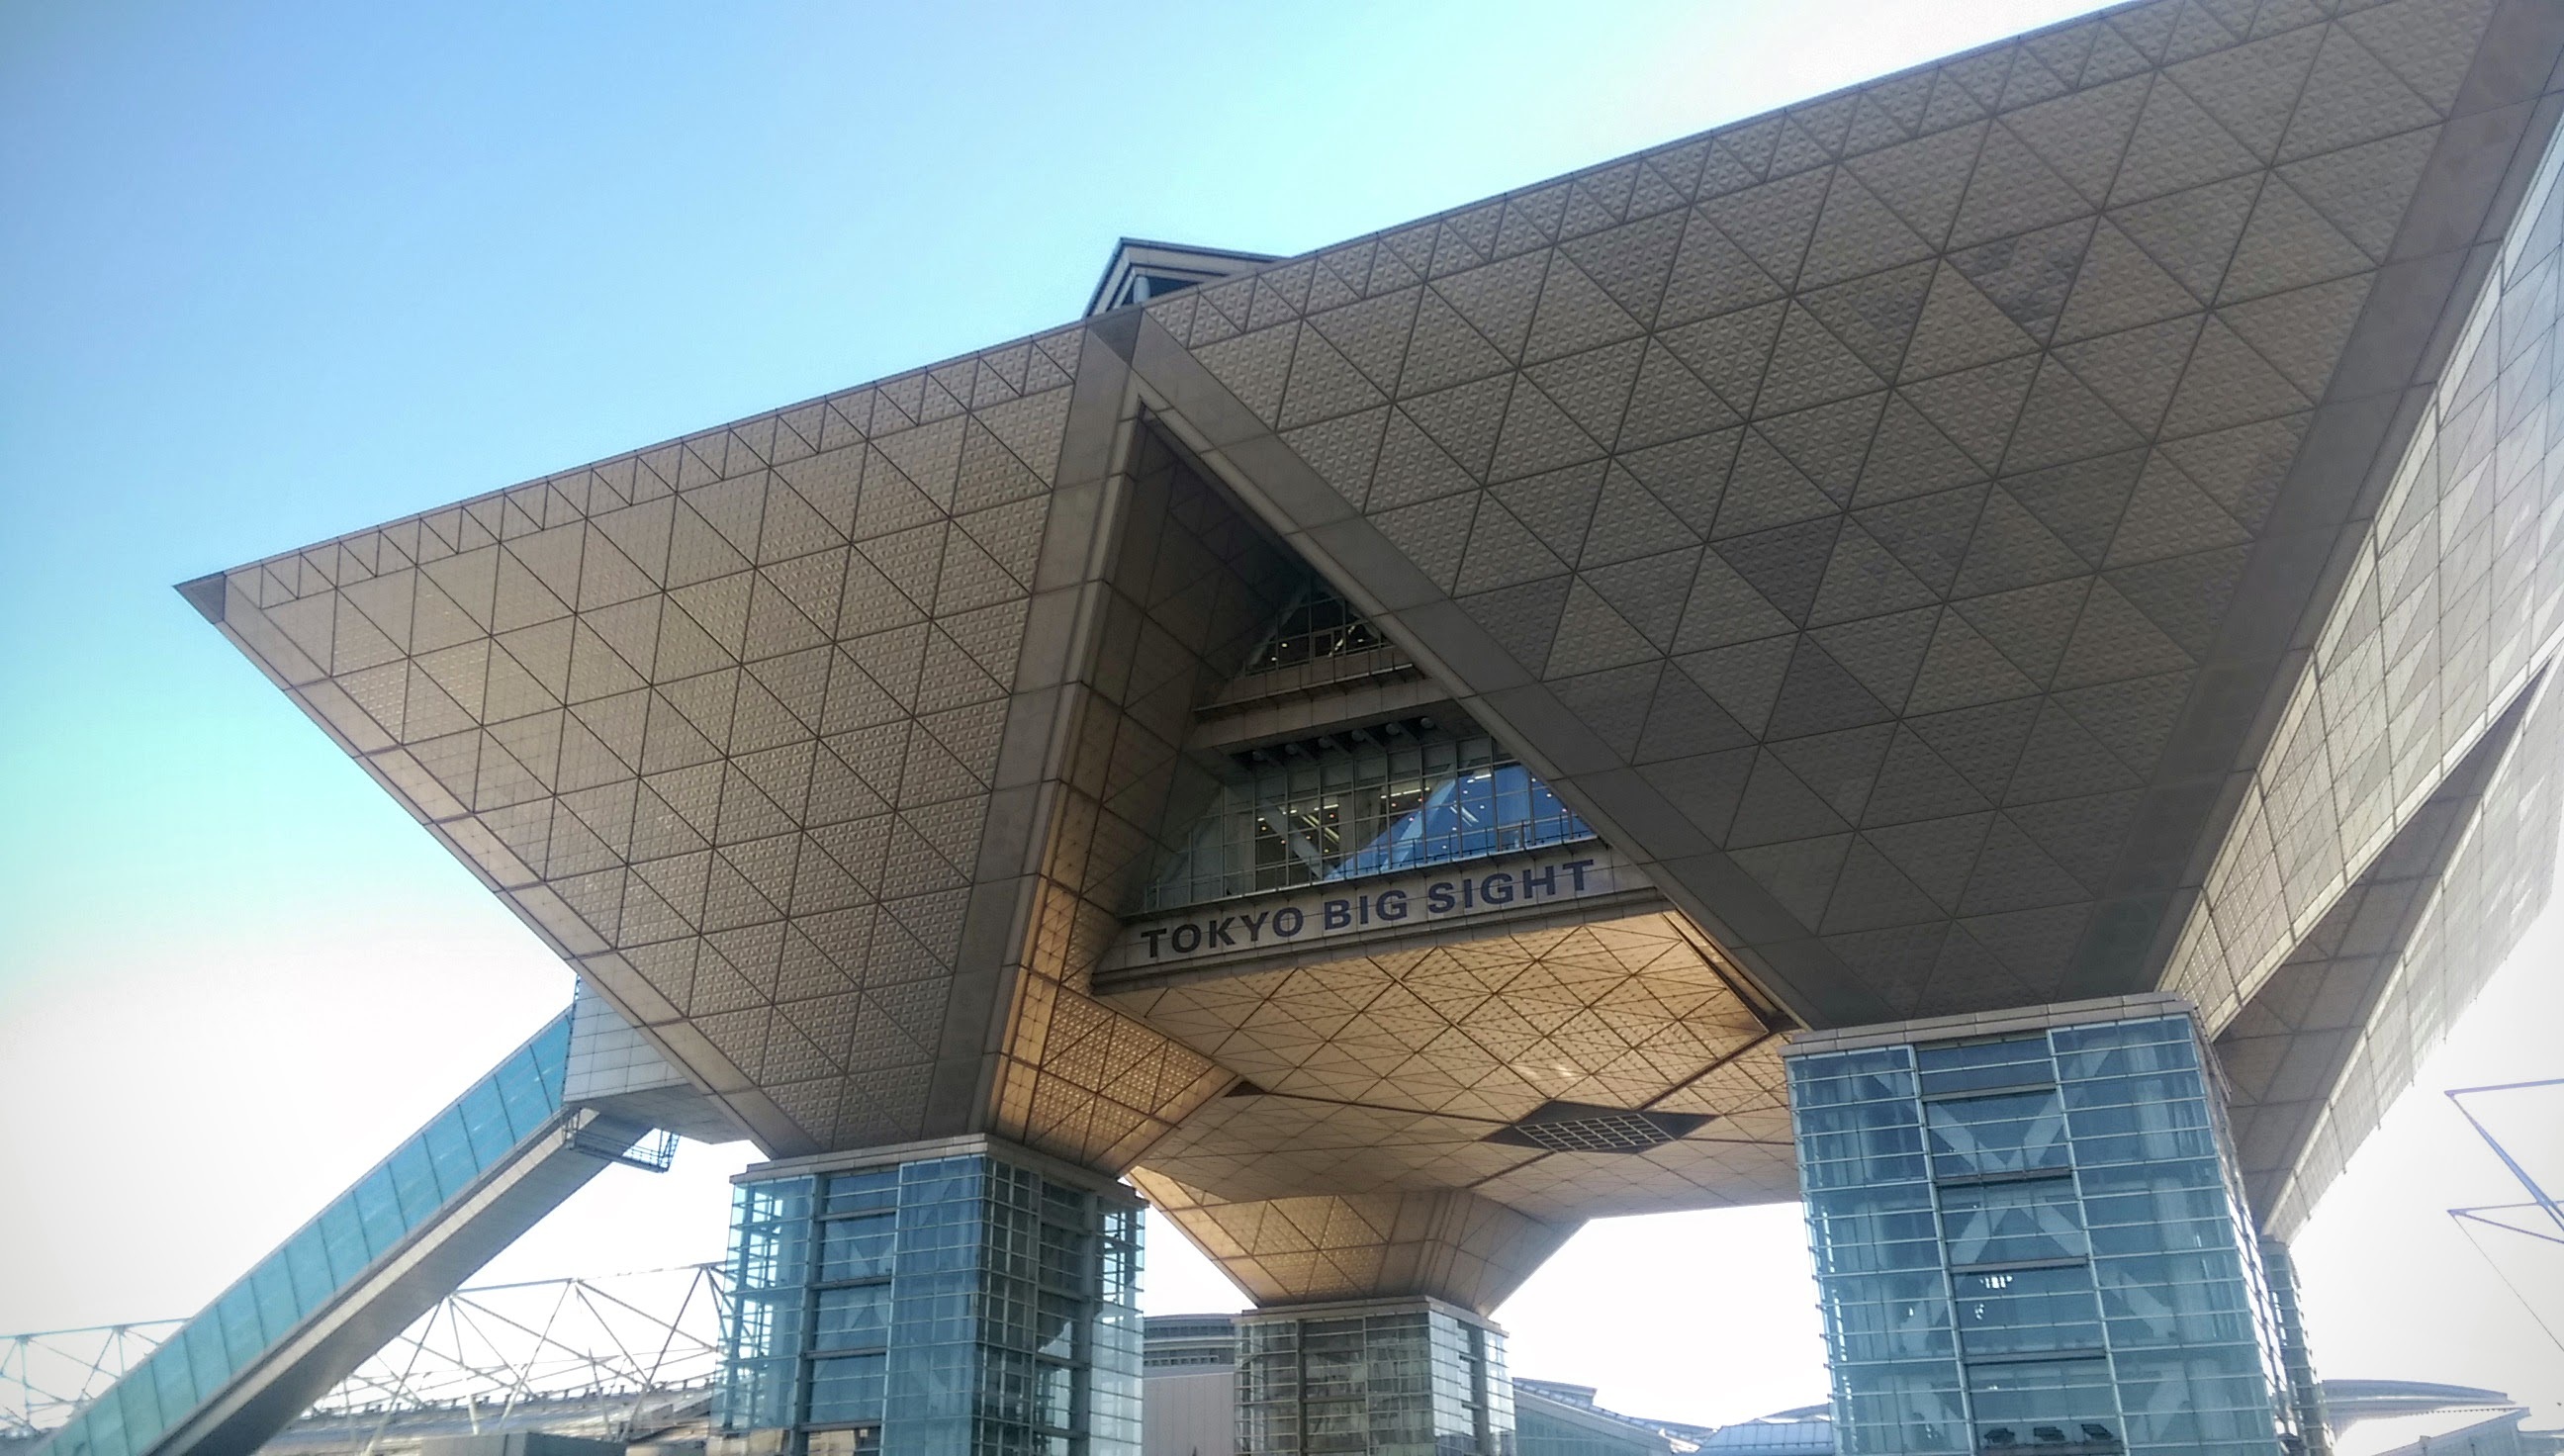
architecture, structure, roof, facade, arena, daylighting, tokyo big sight japan, ariake, exhibit space